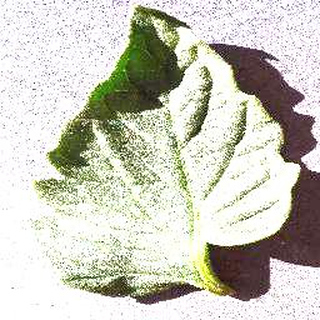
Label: healthy_tomato